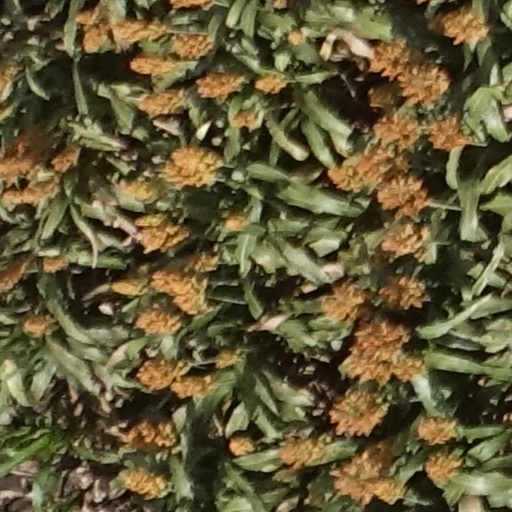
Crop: sorghum